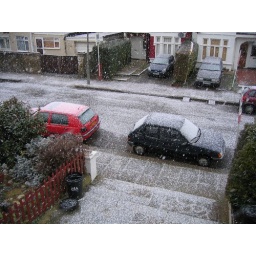
snow in the street! my car (the red one) has got a nice light dusting :D